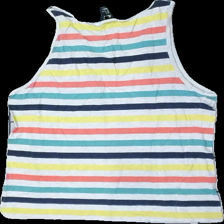
View: back
Type: Top
Category: Men
Brand: H&M
Colors: Grey, Yellow, Blue, Multicolor
Material: 100% cotton
Pattern: Striped
Cut: Regular, C-collar
Size: S
Season: Summer
Price range: <50
Recommended usage: Recycle
Description: Striped singlet
Comment: Crooked seams